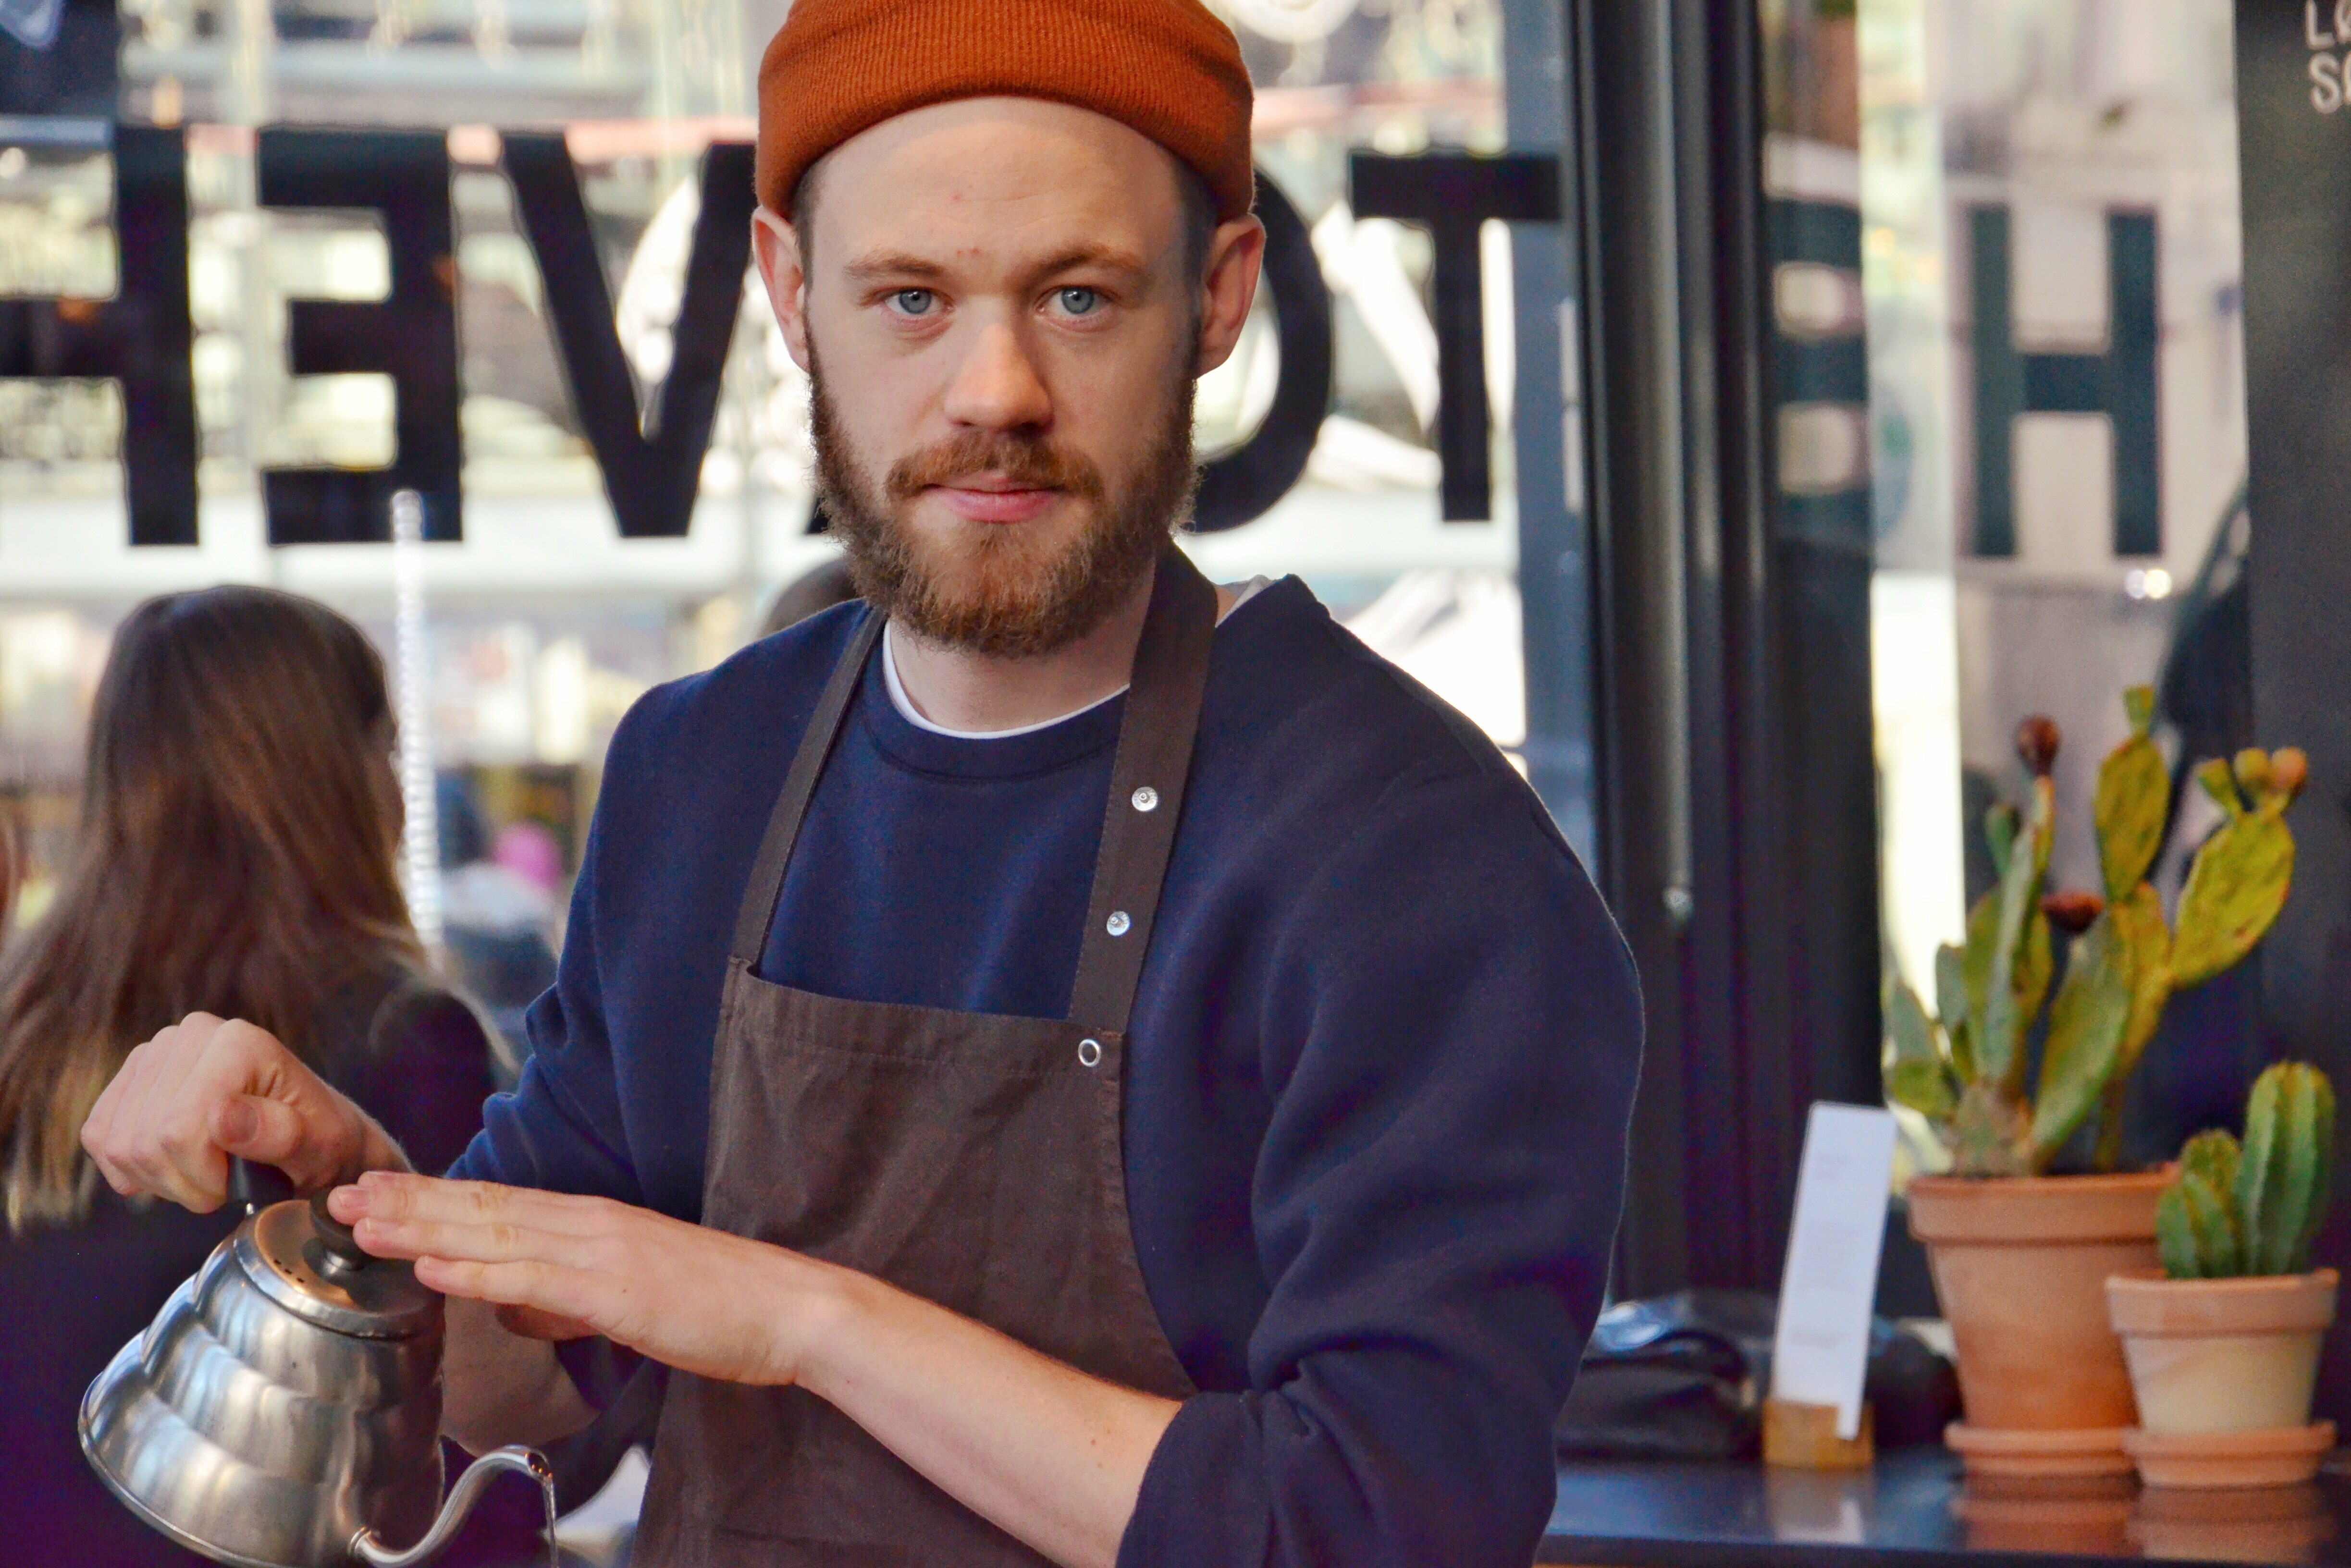
person, glasses